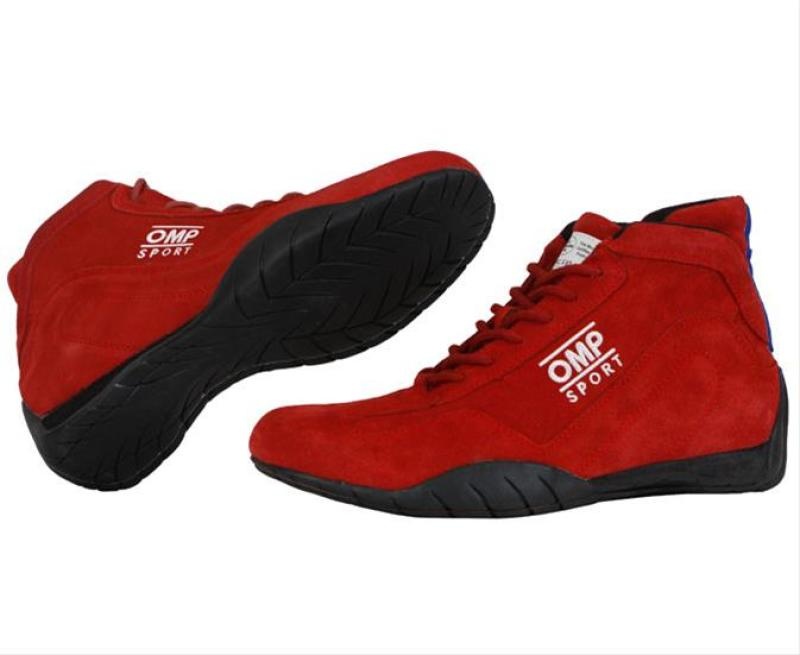
OMP Os 50 Shoes - Size 10.5 (Red)
OMP Os 50 Shoes - Size 10.5 (Red)
Brand: OMP
Category: Vehicles & Parts > Vehicle Parts & Accessories > Vehicle Safety & Security